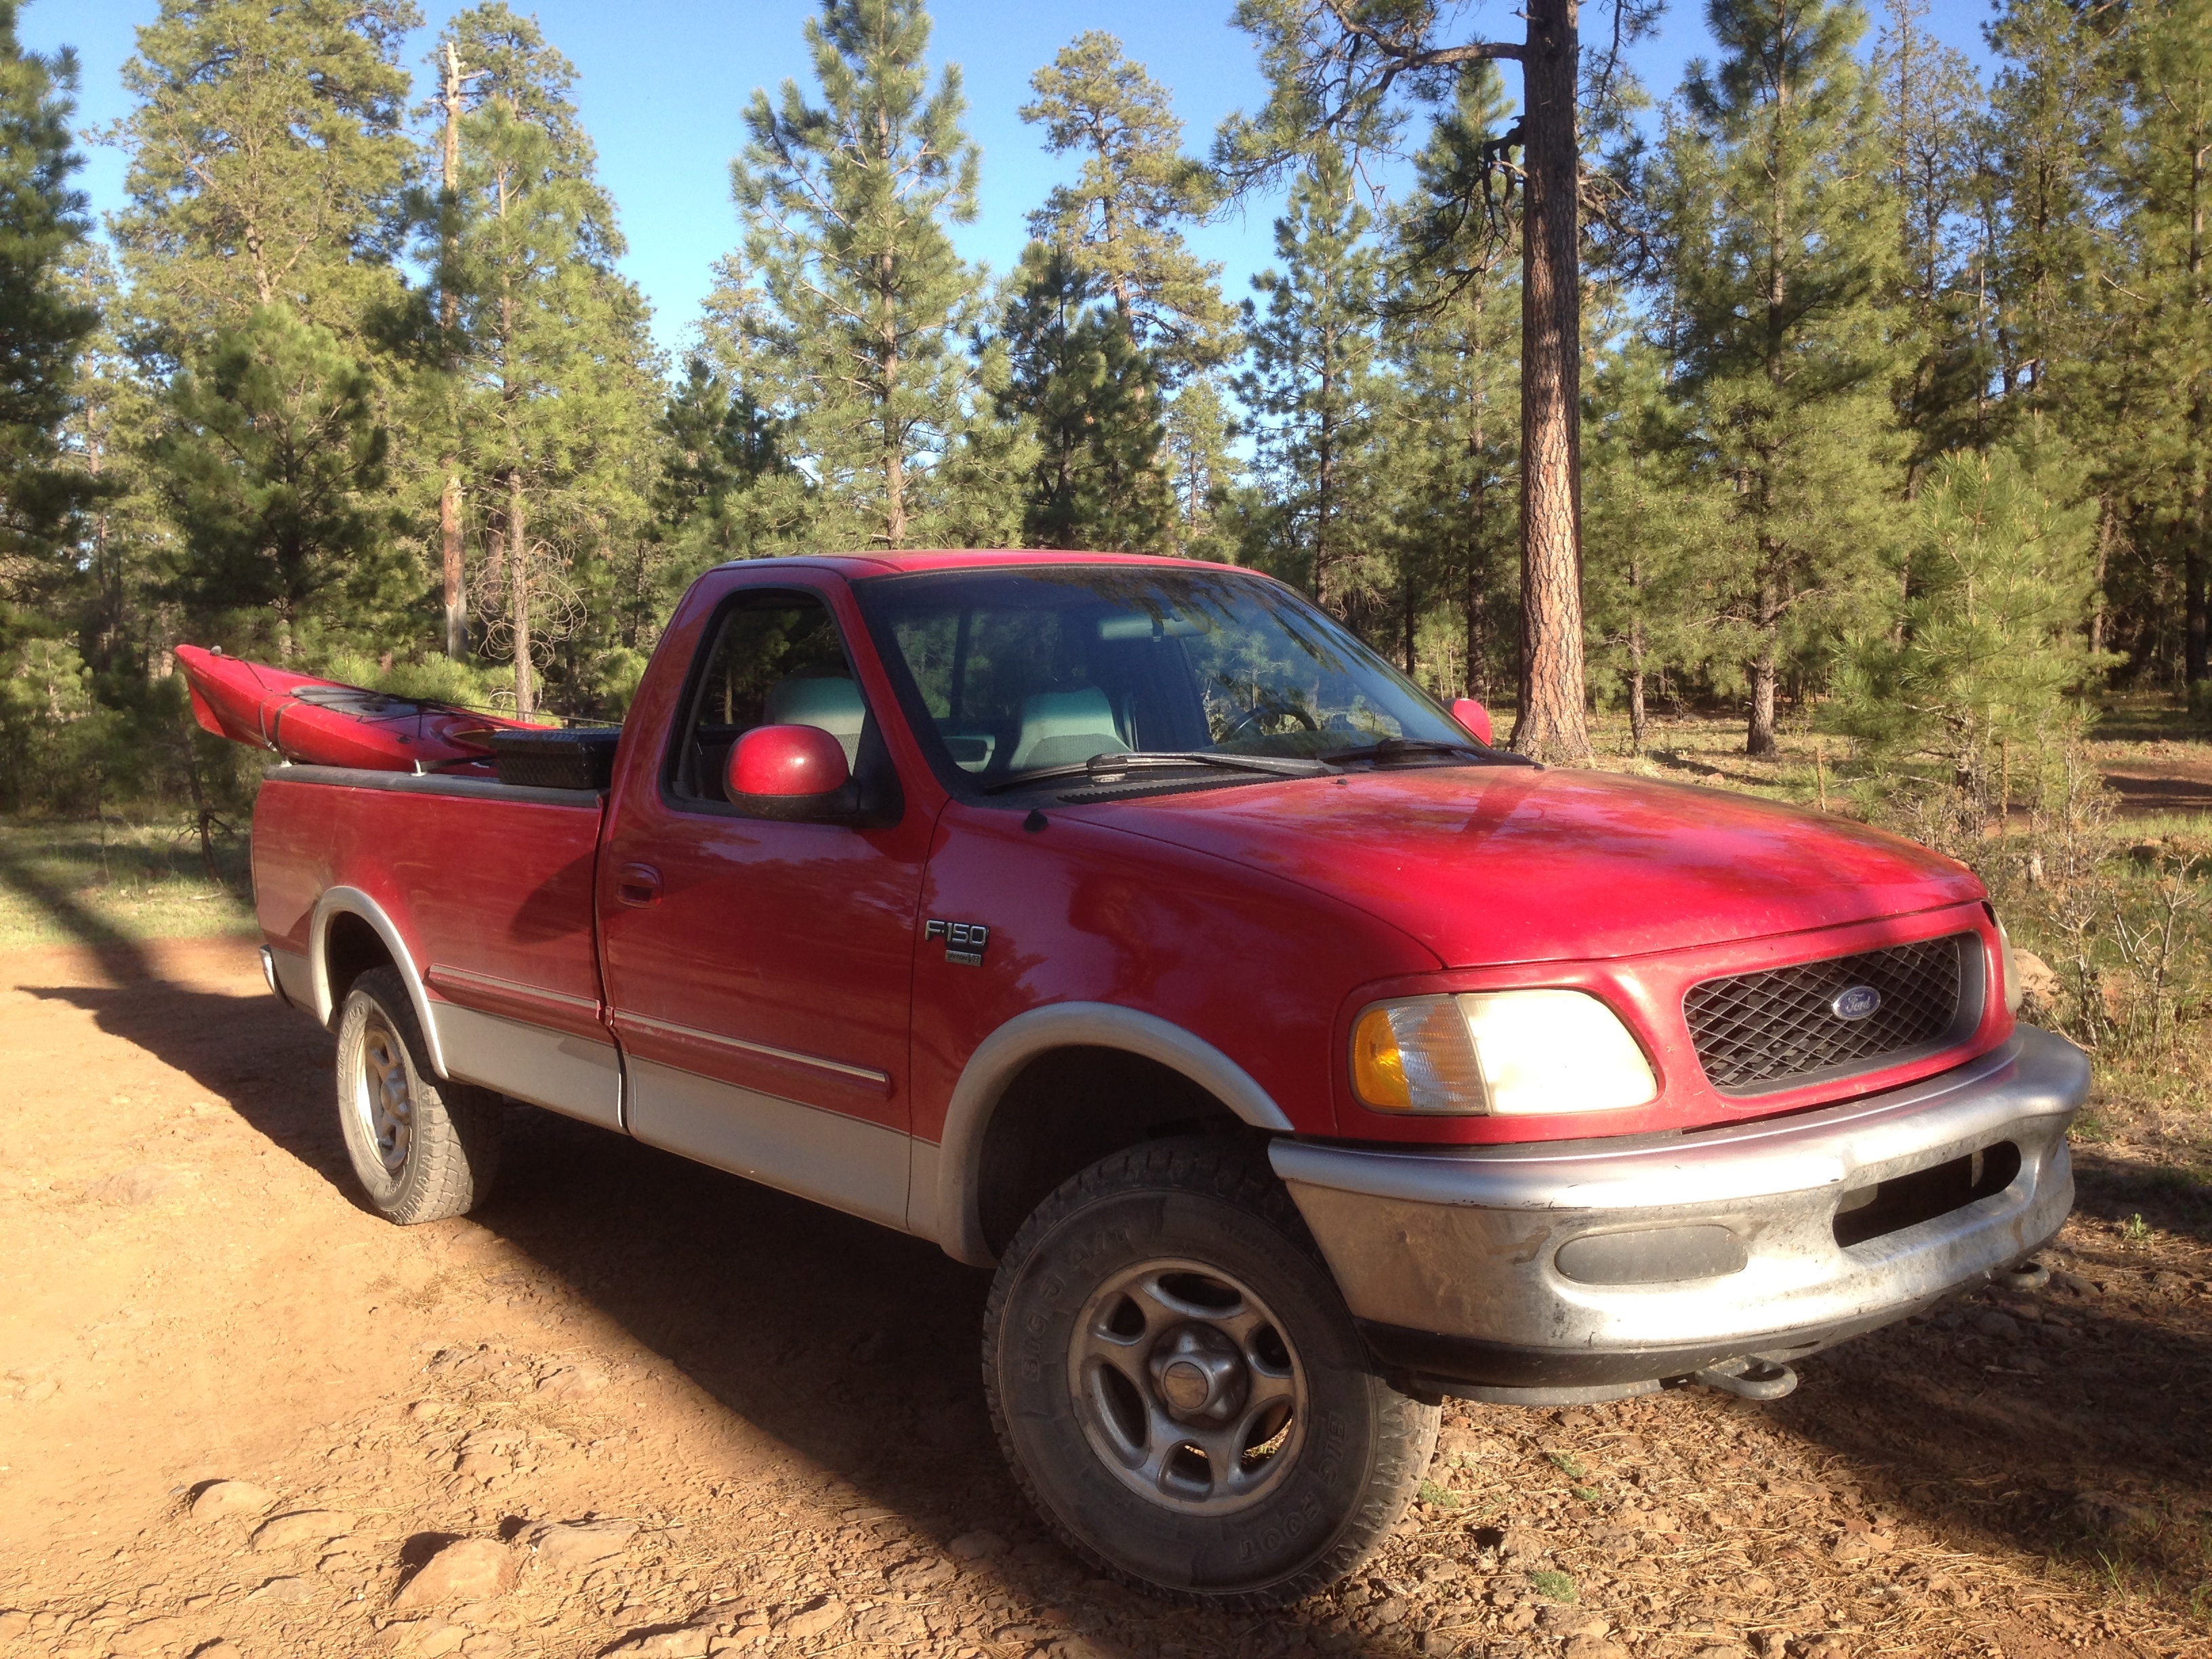
car, truck, vehicle, bumper, ford, pickup truck, land vehicle, automobile make, automotive exterior, ford lightning